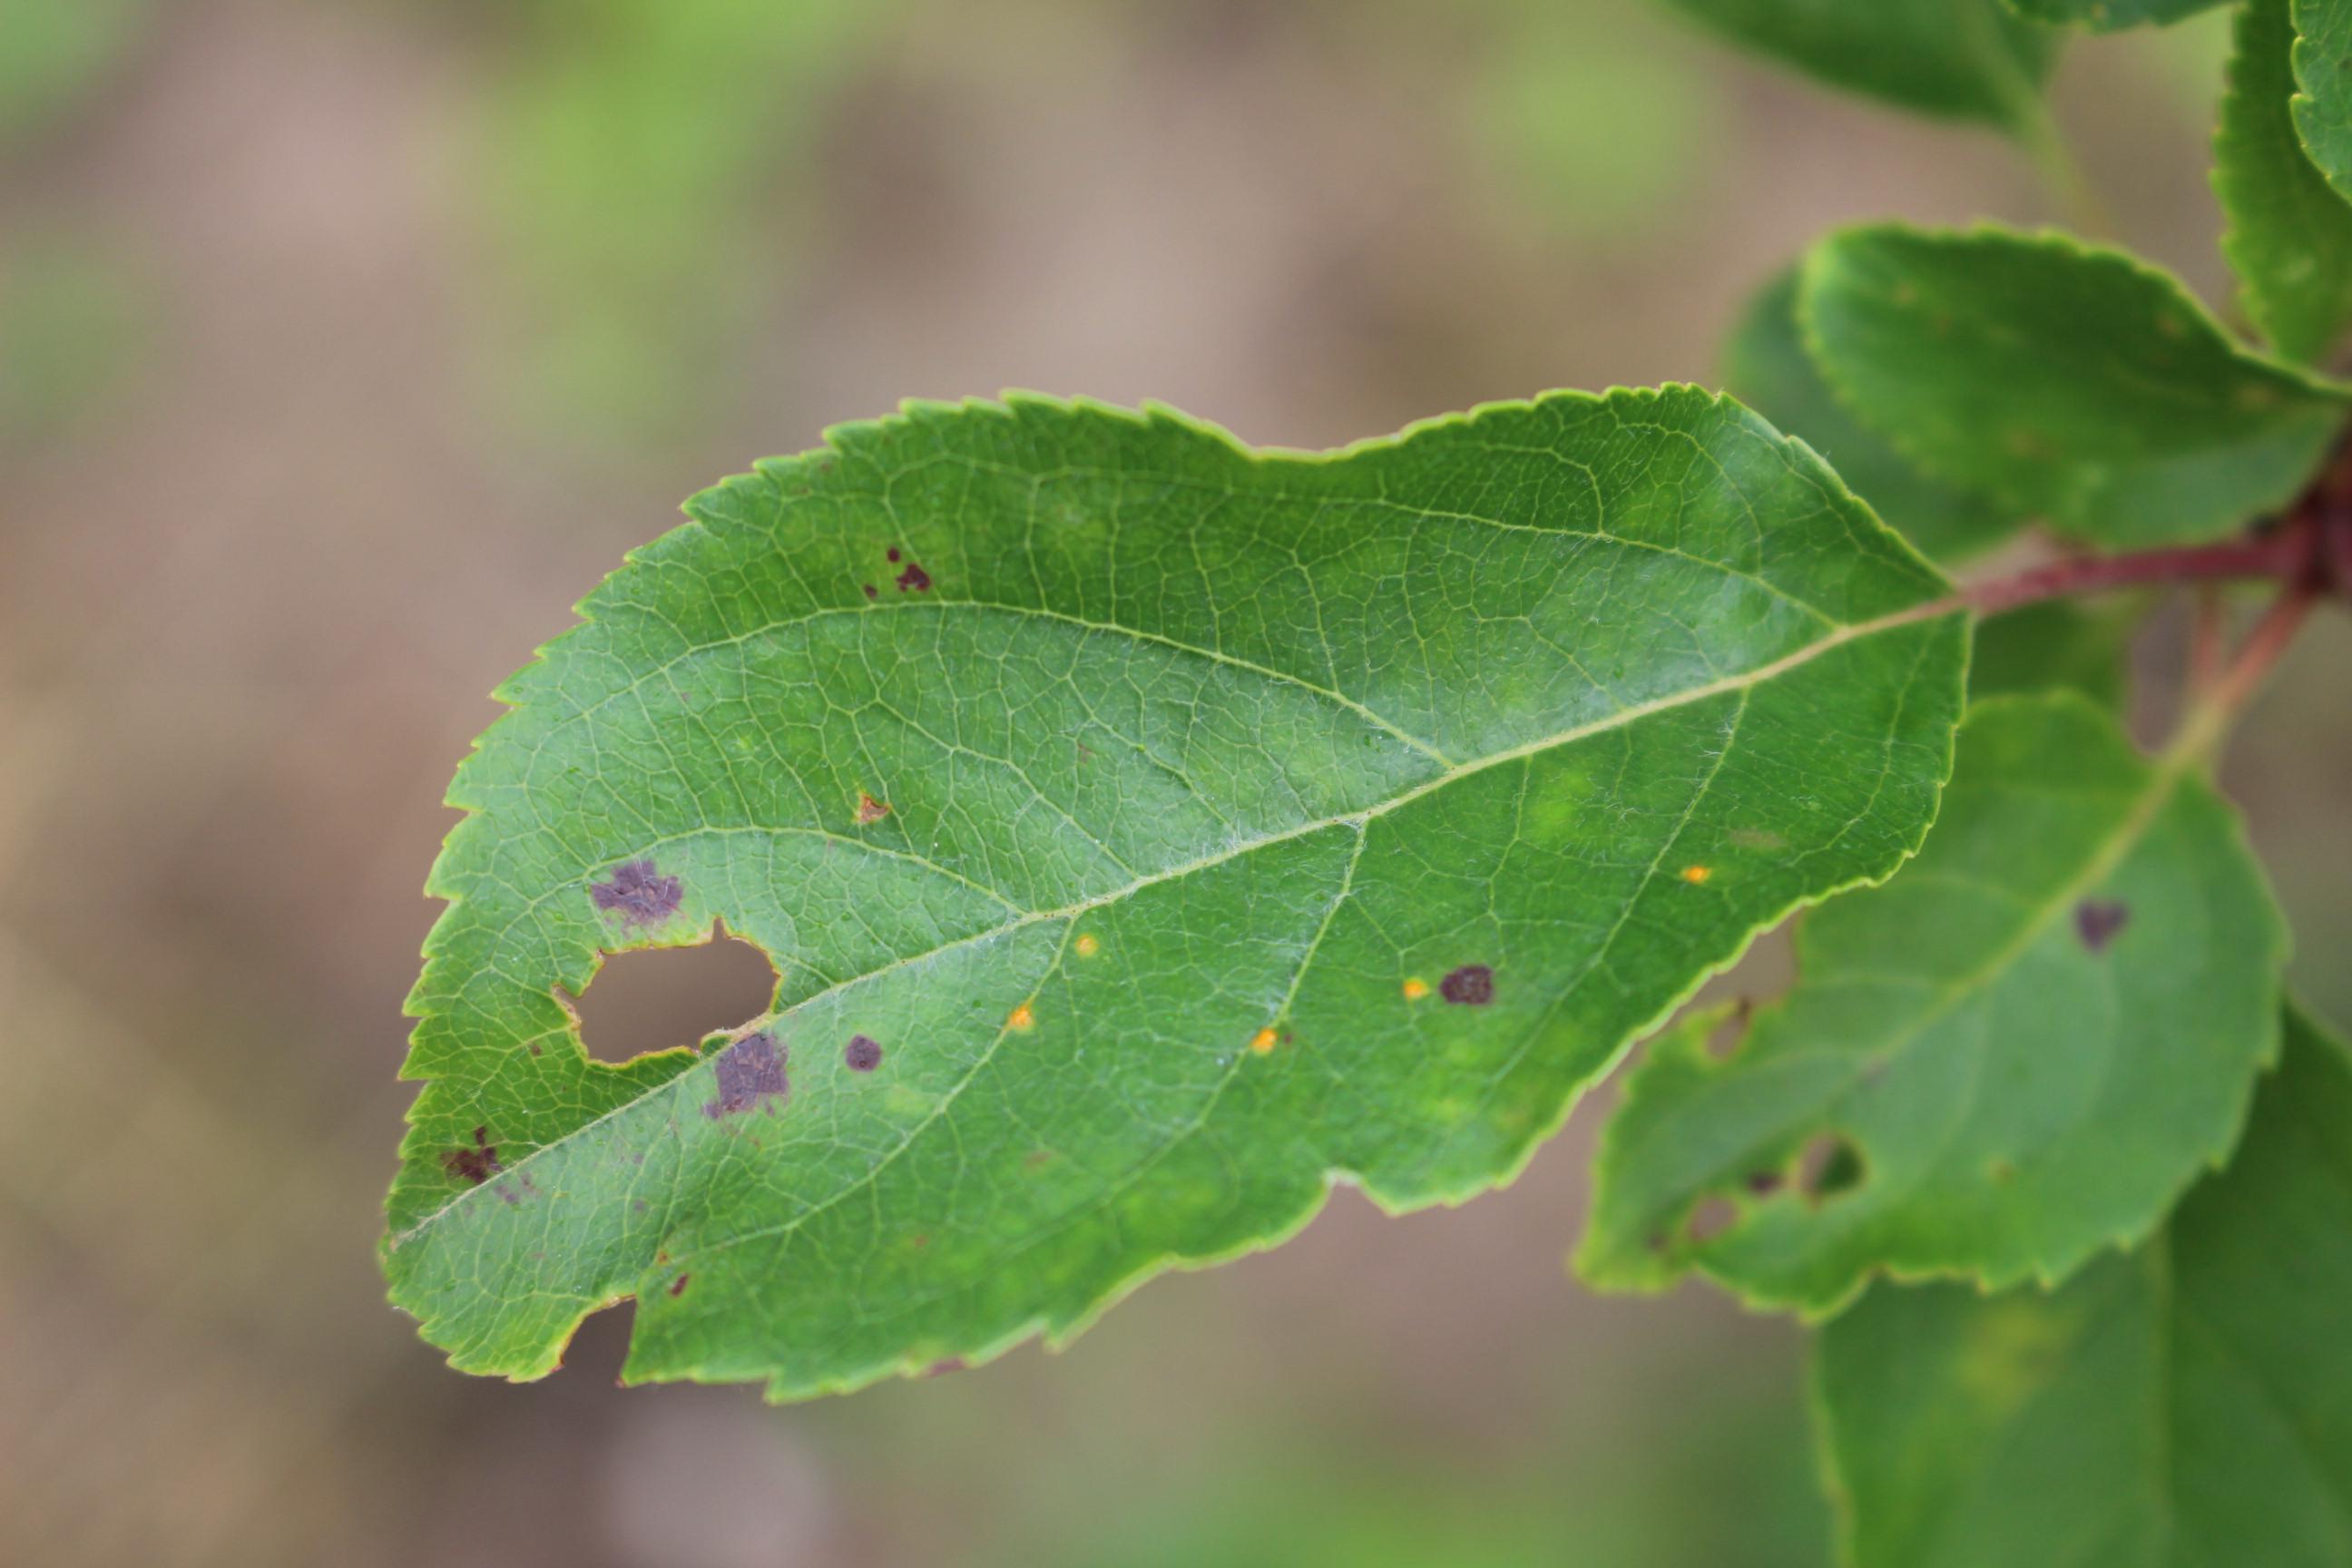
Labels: rust, complex